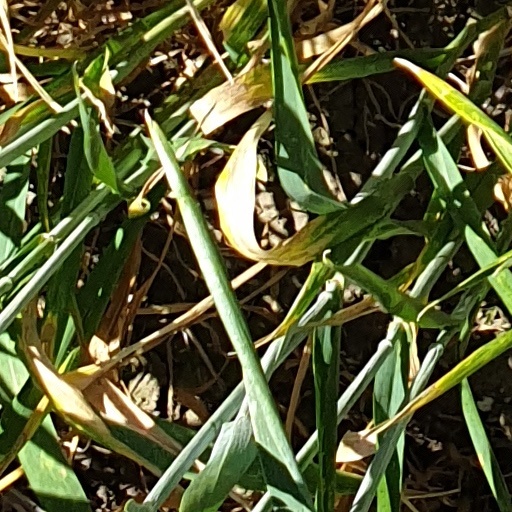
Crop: wheat